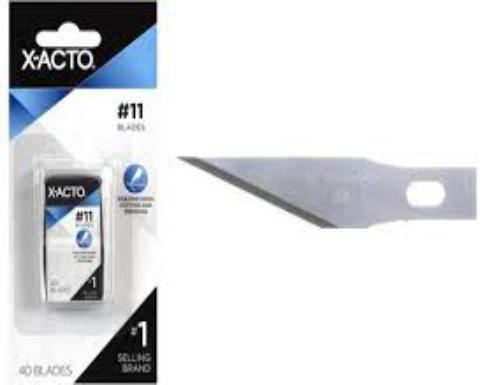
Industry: Necessities